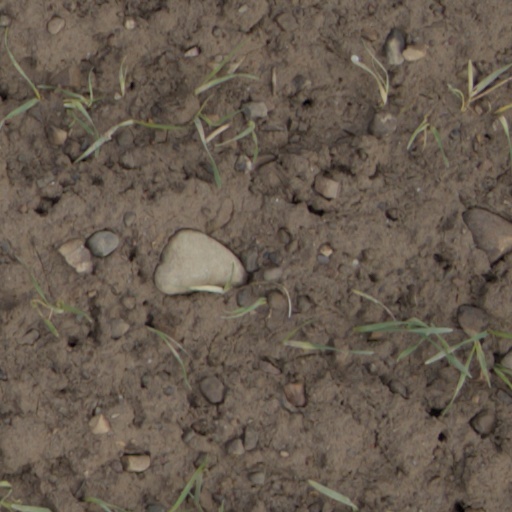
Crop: wheat